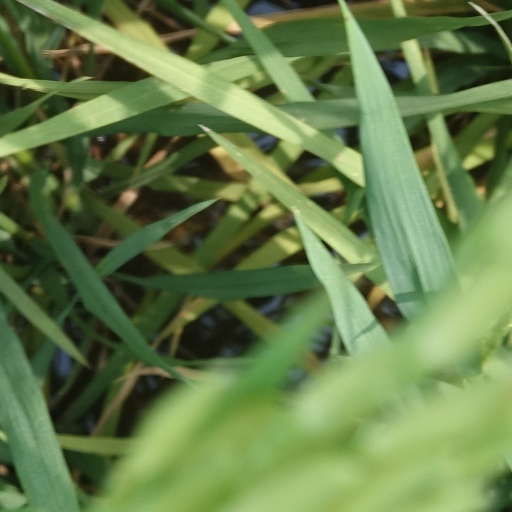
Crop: rice